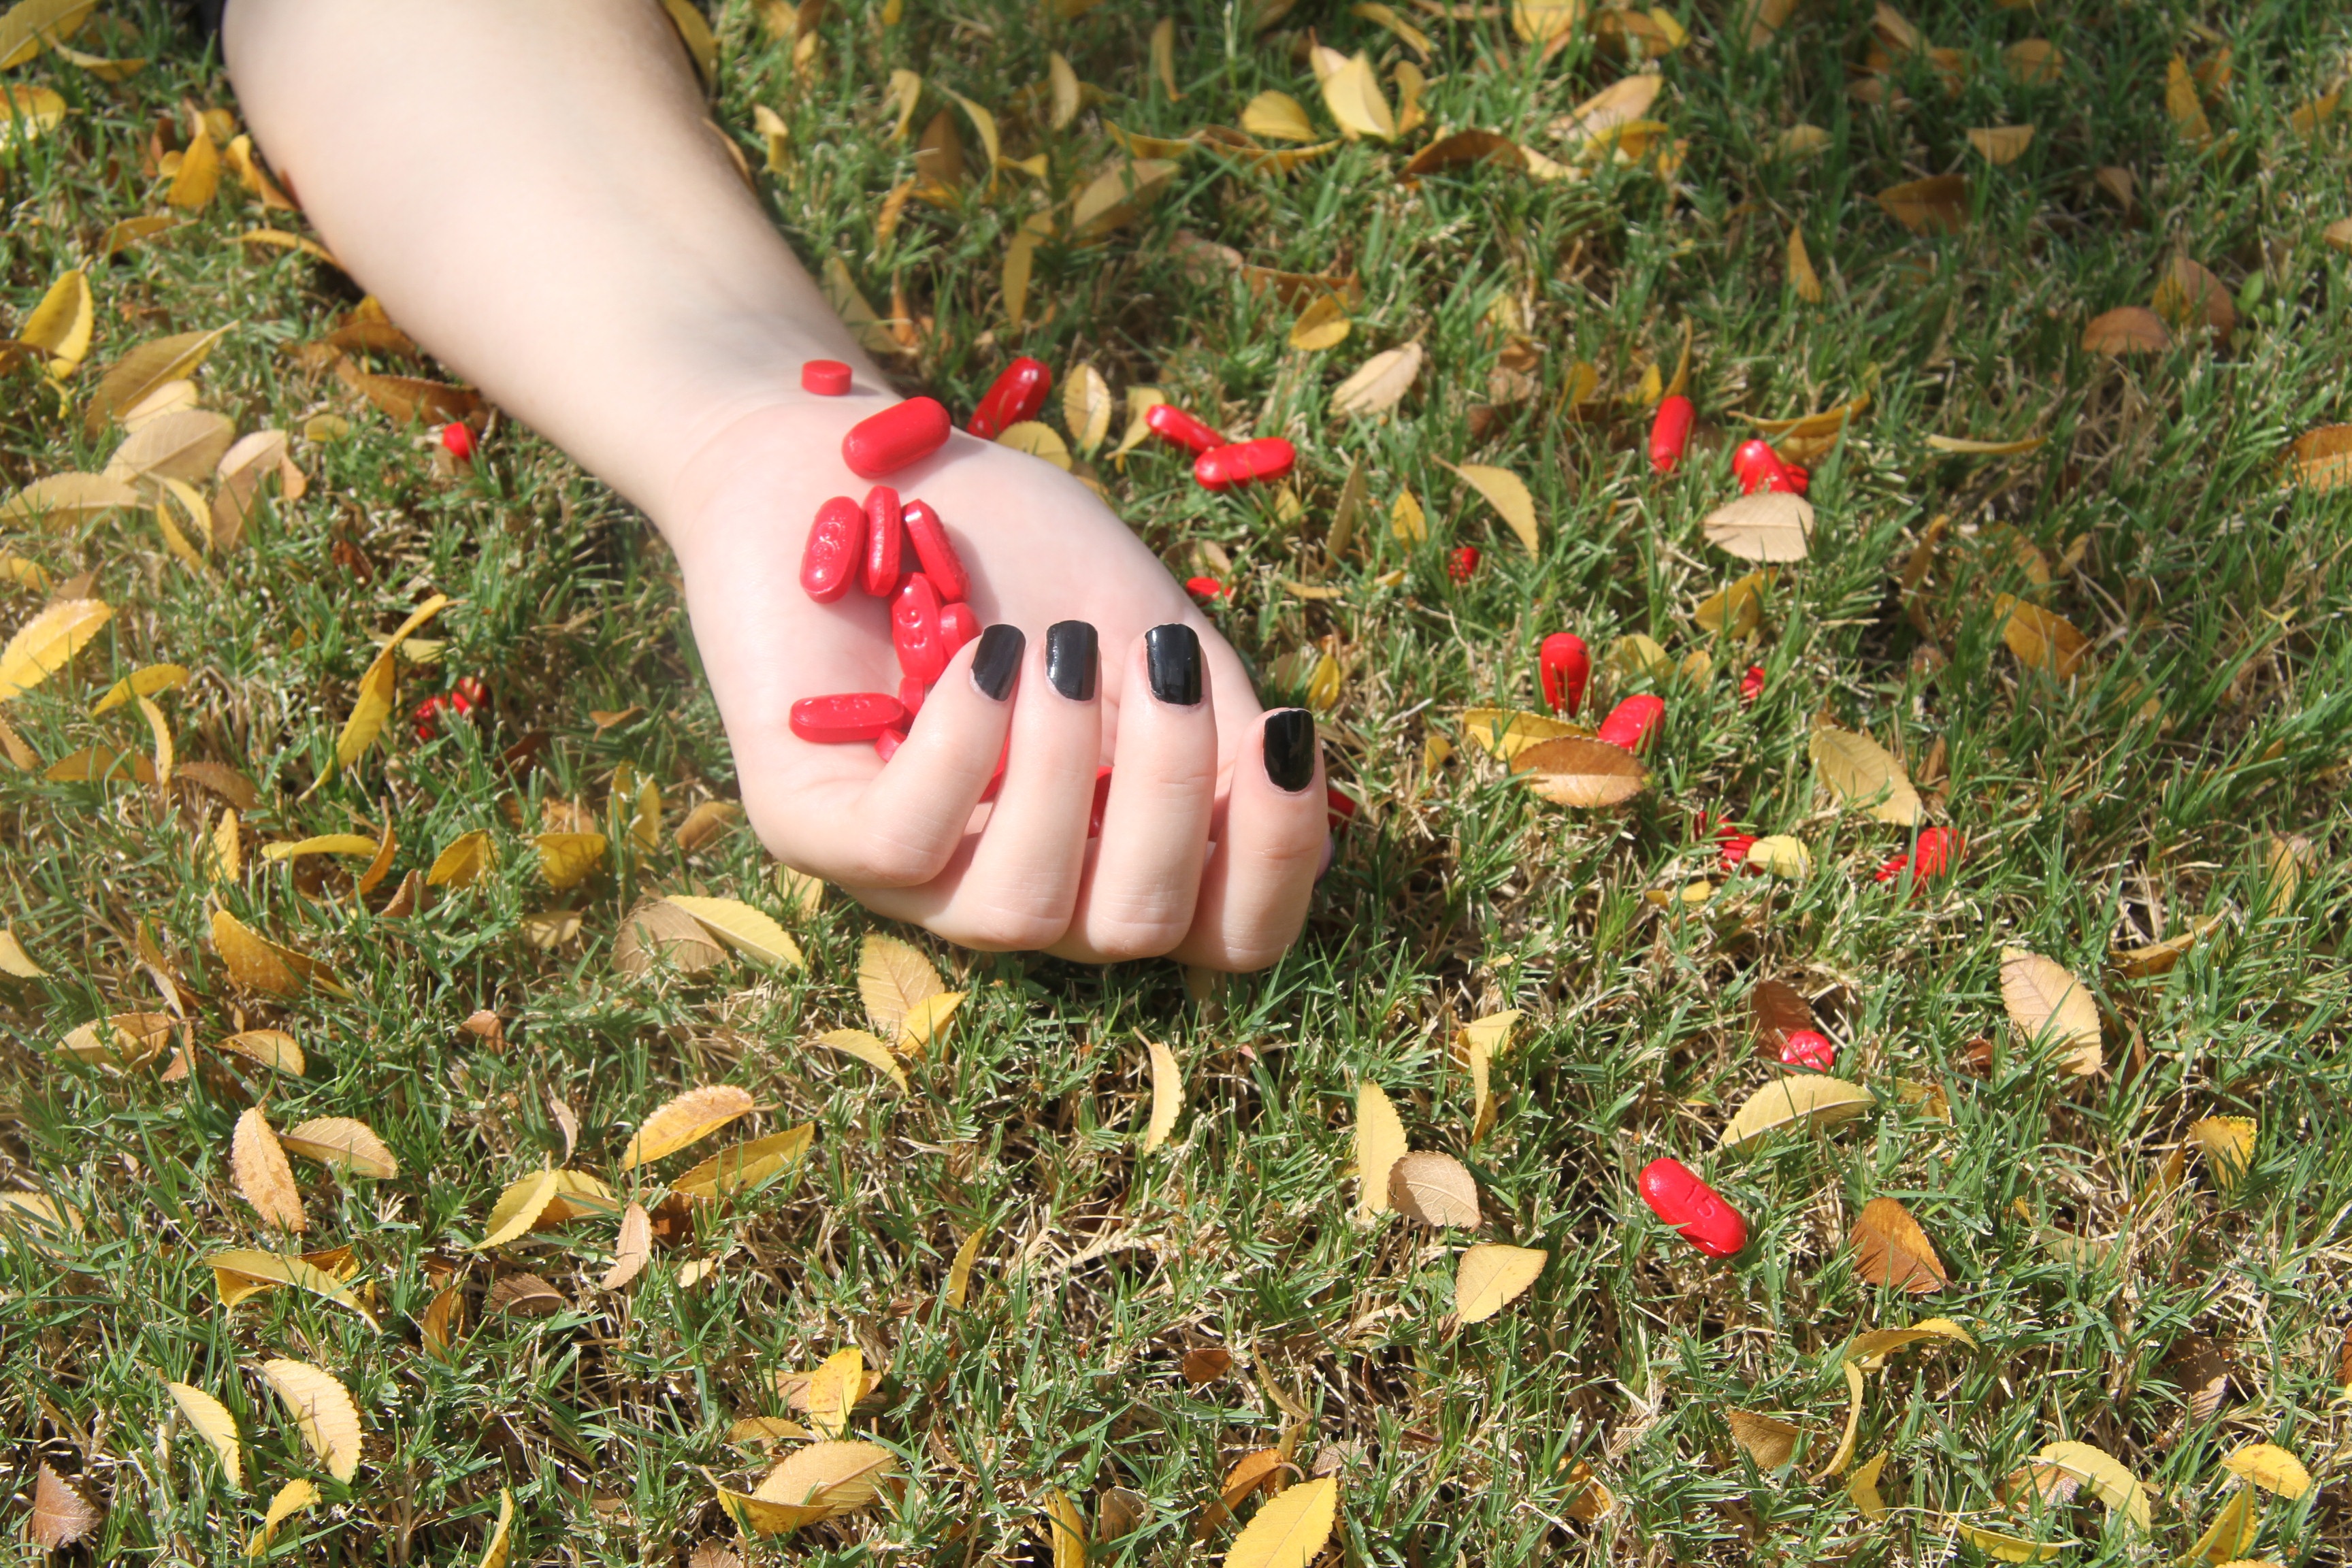
hand, tree, grass, plant, lawn, meadow, leaf, flower, leg, spring, green, red, autumn, dead, death, medicine, flora, season, human body, footwear, danger, pills, abuse, illness, suicide, bully, overdose, pharmaceutical, narcotic